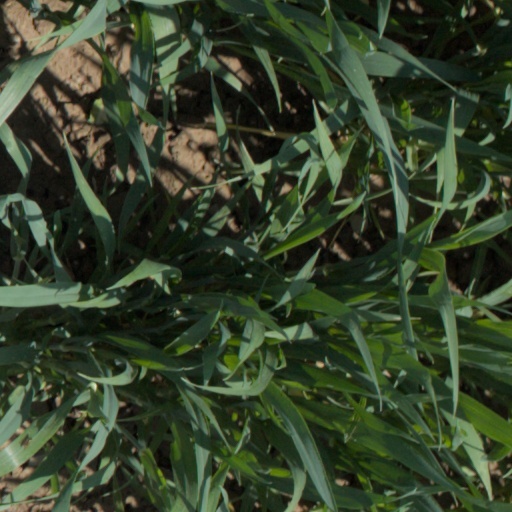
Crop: wheat